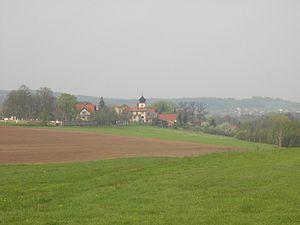
Višňová est une commune du district de Příbram, dans la région de Bohême-Centrale, en République tchèque. Sa population s'élevait à 665 habitants en 2020.